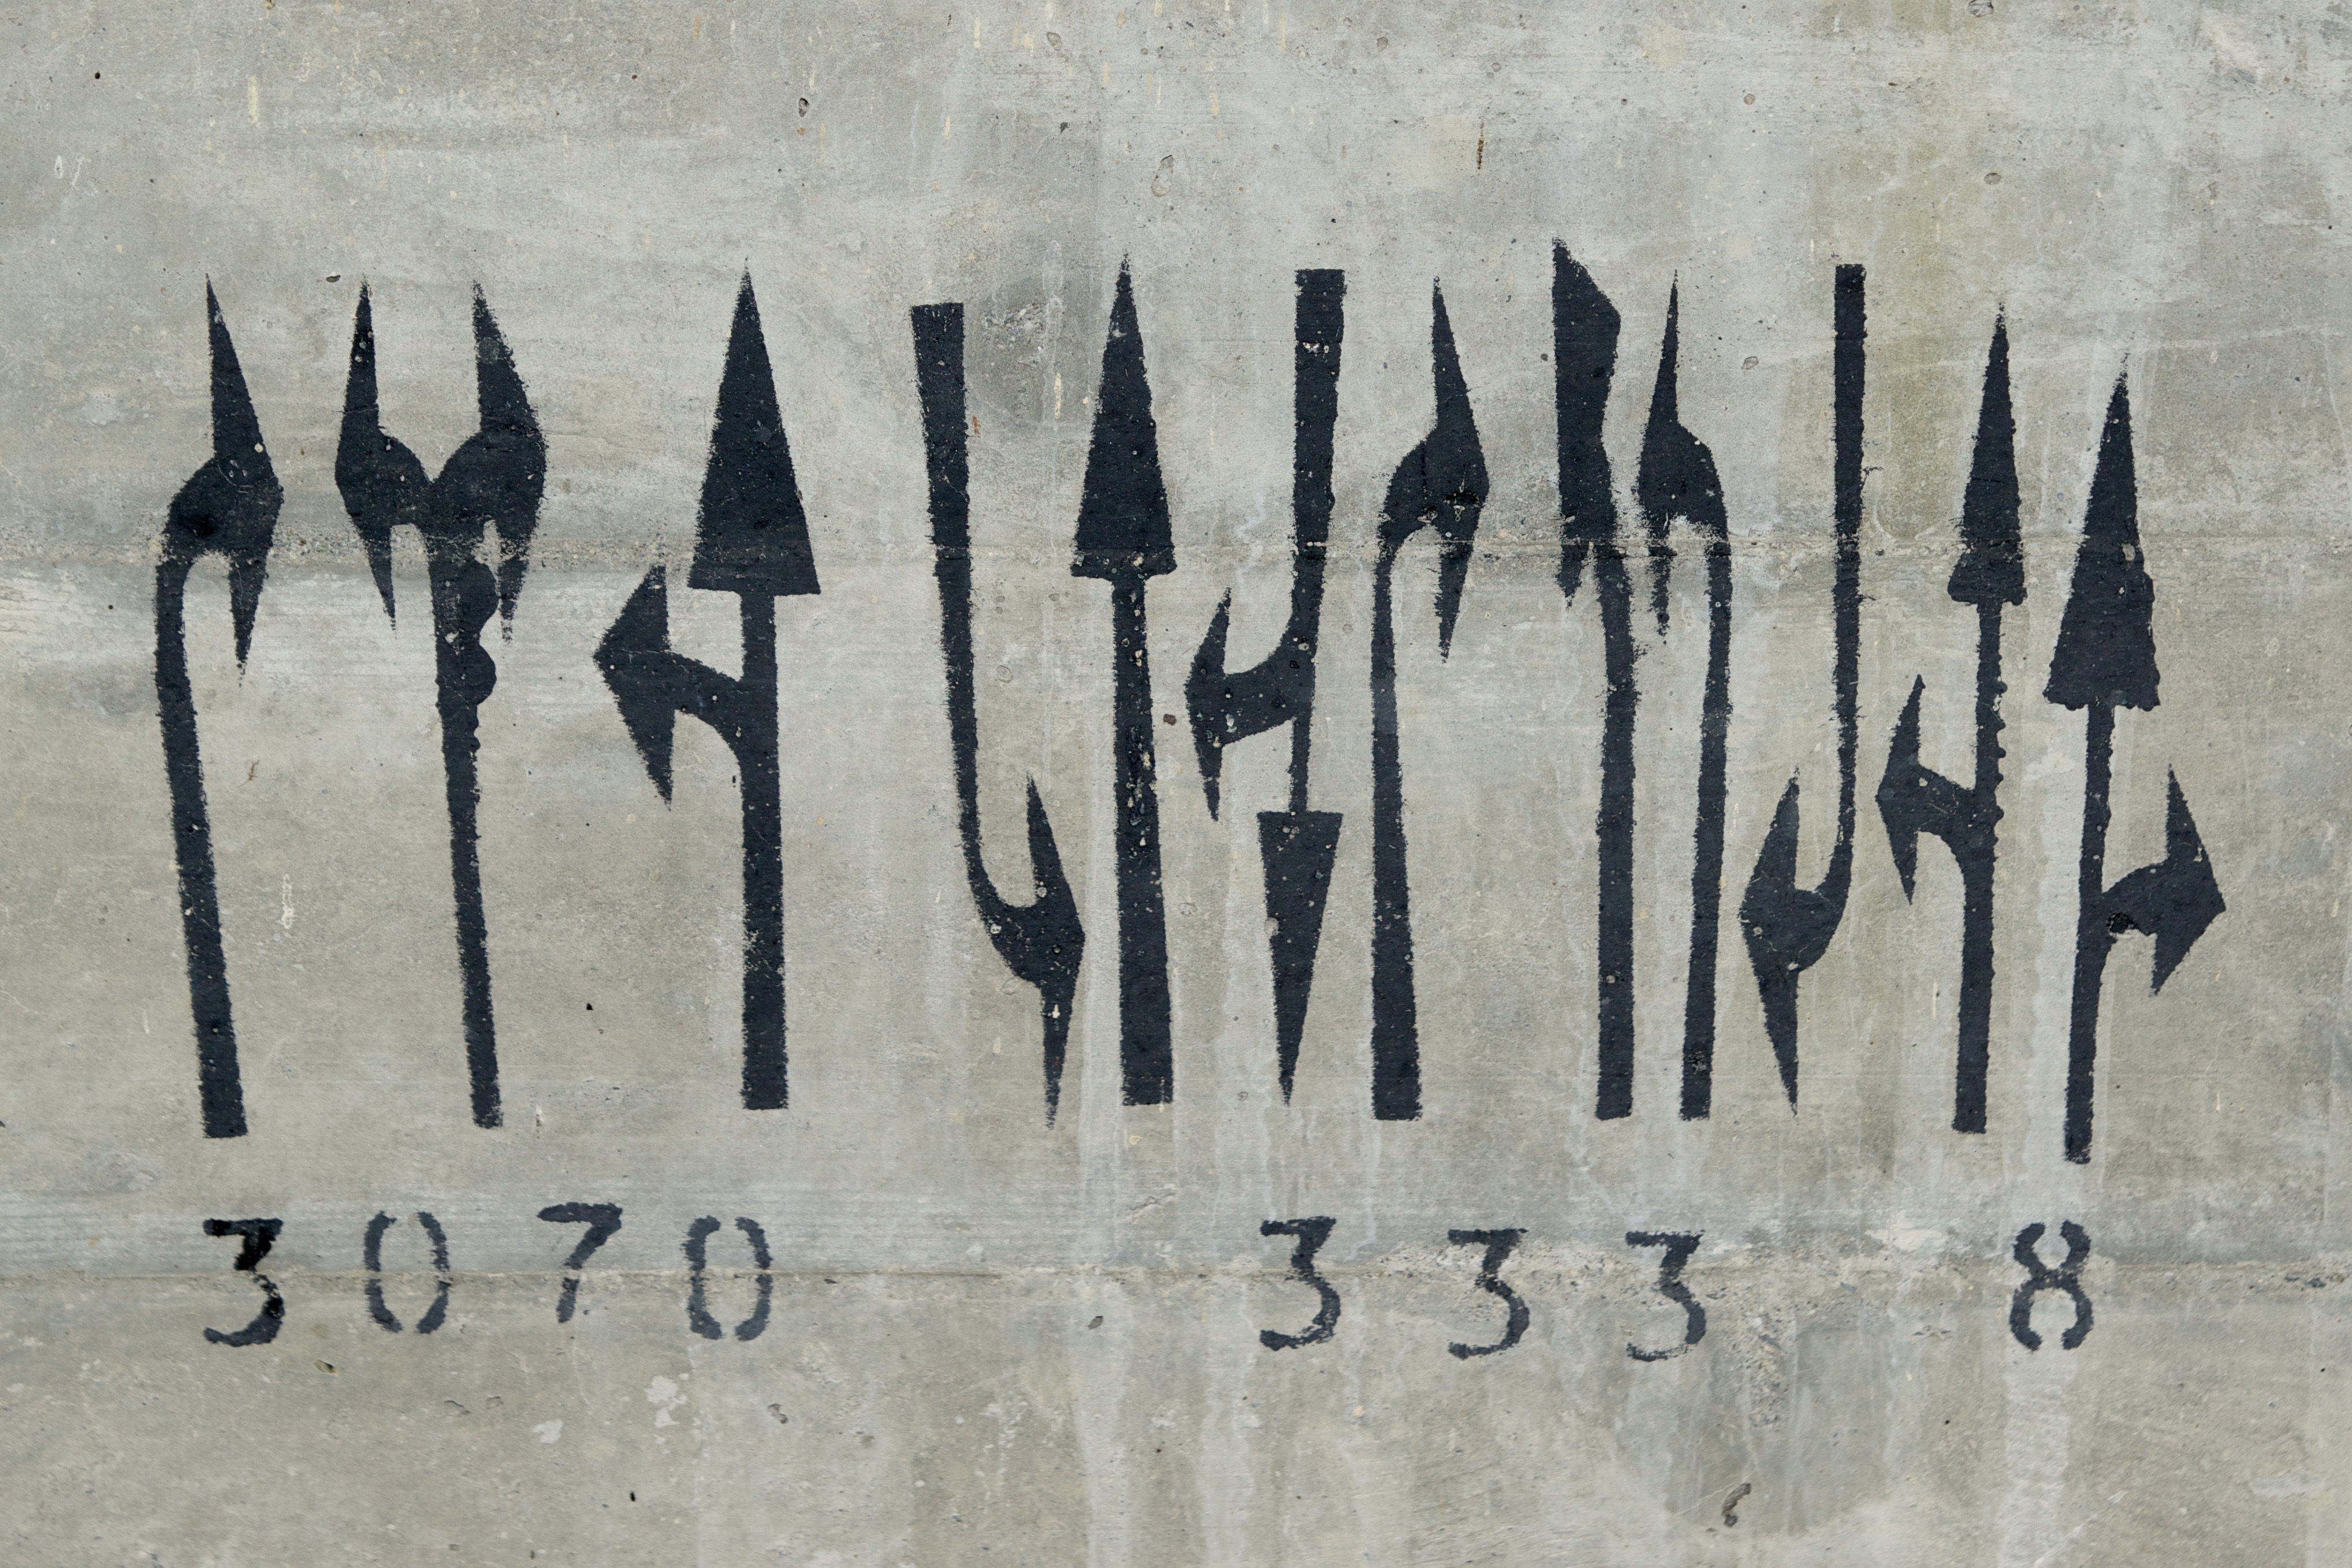
number, wall, direction, font, arrow, art, sketch, drawing, calligraphy, grafitti, code, modern art